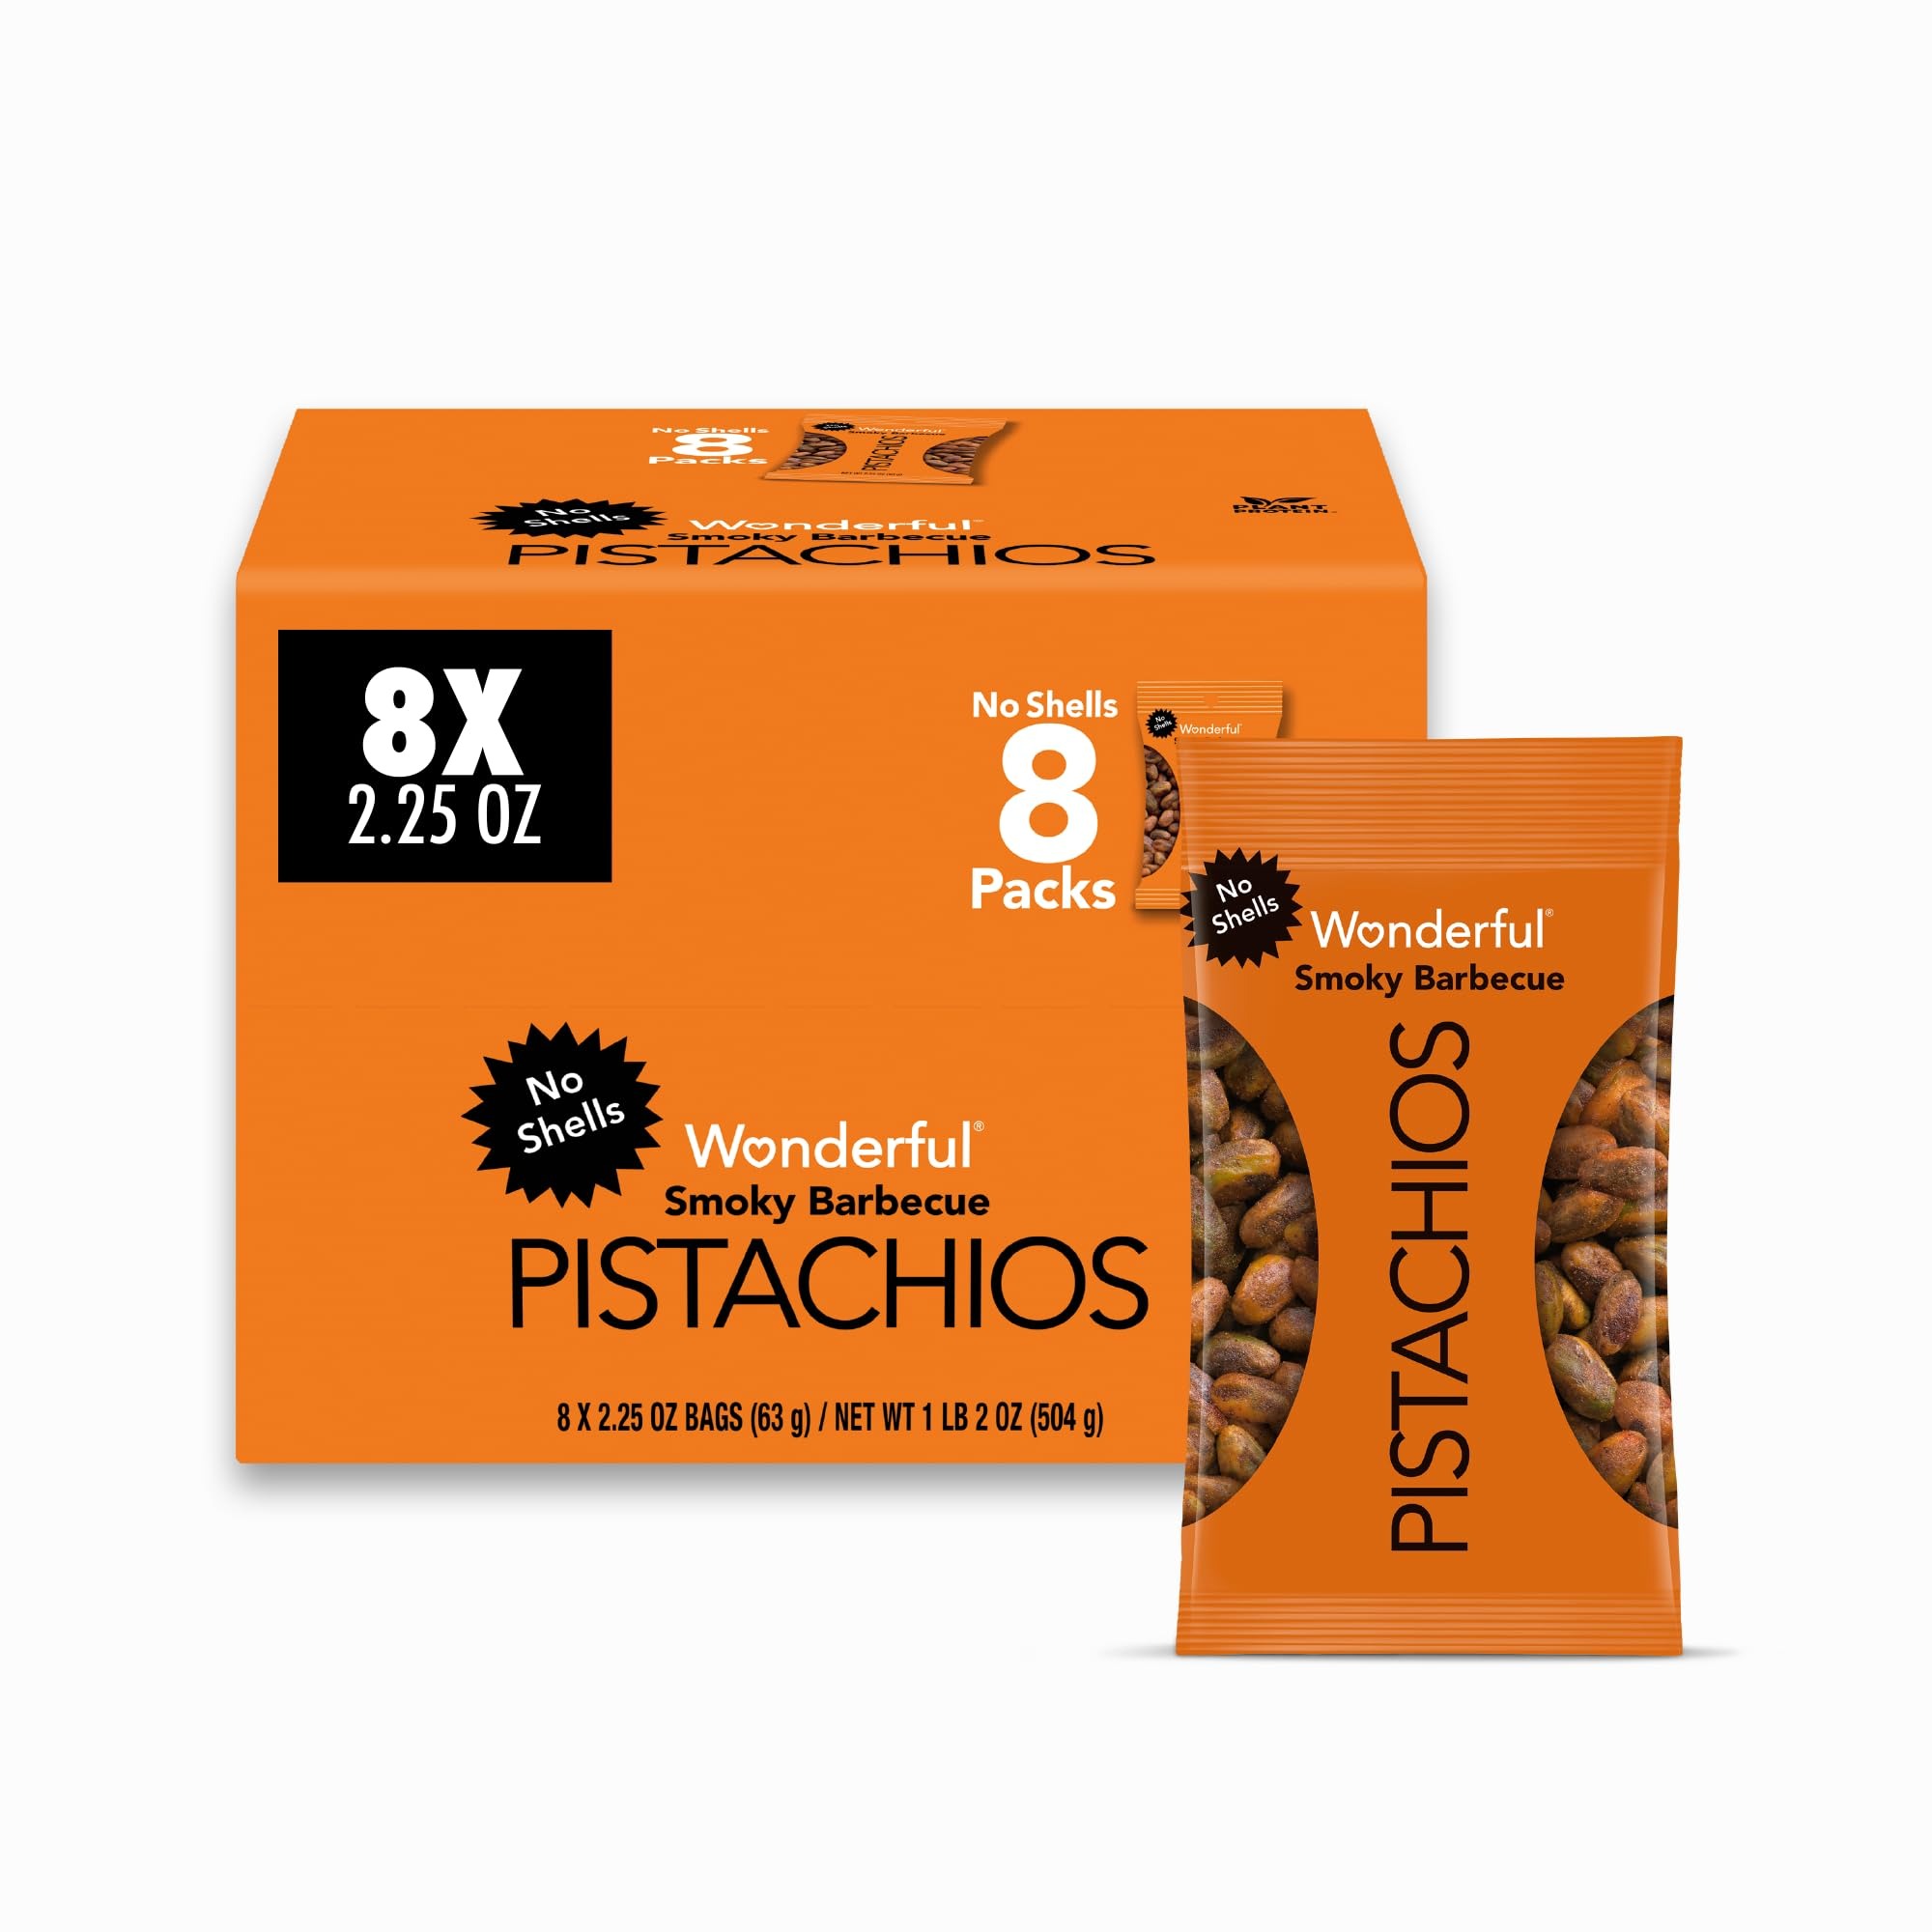
Item Name: Wonderful Pistachios No Shells, Smoky Barbeque Nuts, 2.25 Ounce Bag (Pack of 8), Protein Snacks, Healthy Snack, Travel Snacks
Bullet Point 1: SIZE: Pack of 8 (2.25 Ounce) No Shells - Our Wonderful Pistachios pouches are the perfect snack to have around the house. These healthy snacks are the perfect, convenient pantry staple and protein snack. See nutrition information for fat content.
Bullet Point 2: FLAVOR: Smoky BBQ - Savor the taste of summer with our BBQ Pistachios. A good source of protein, pistachios will satisfy midday cravings in a long-lasting, healthy way. Great for snacking, and a tasty, crunchy salad topper.
Bullet Point 3: CALIFORNIA GROWN: Wonderful Pistachios grows all of its pistachios in California orchards, where we carefully tend and harvest using the latest in sustainable practices.
Bullet Point 4: HEALTHY SNACKING: Pistachios are a healthy, protein-powered addition to any gathering - from party to picnic. Pistachios are a healthy choice for snacking on-the-go and around the house. They make for a wonderful travel snack or office snack
Bullet Point 5: SIMPLY WONDERFUL PISTACHIOS: Gluten Free, Plant Based Protein, Kosher Certified, Halal Certified, and Non-GMO Project Verified. Contains tree nuts (pistachios), a good source of copper and vitamin B6
Value: 18.0
Unit: Ounce

Price: 25.76